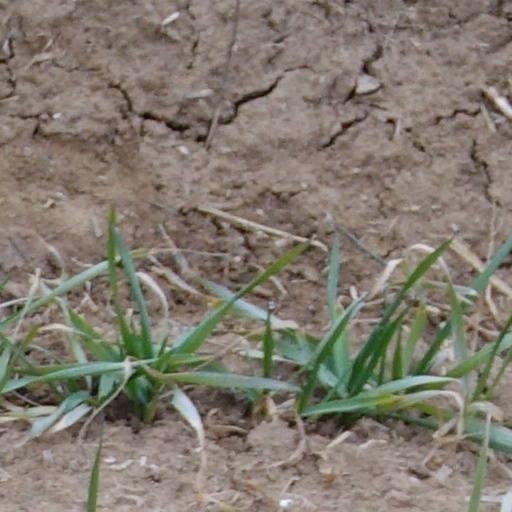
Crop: wheat